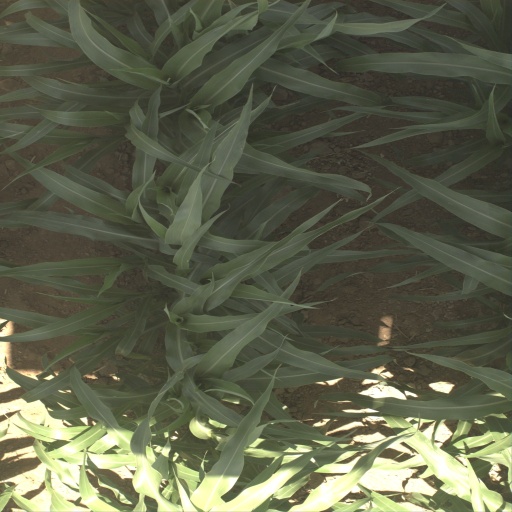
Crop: sorghum